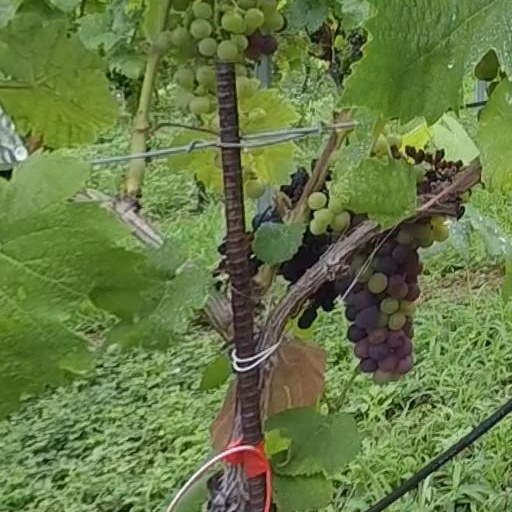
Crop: grape